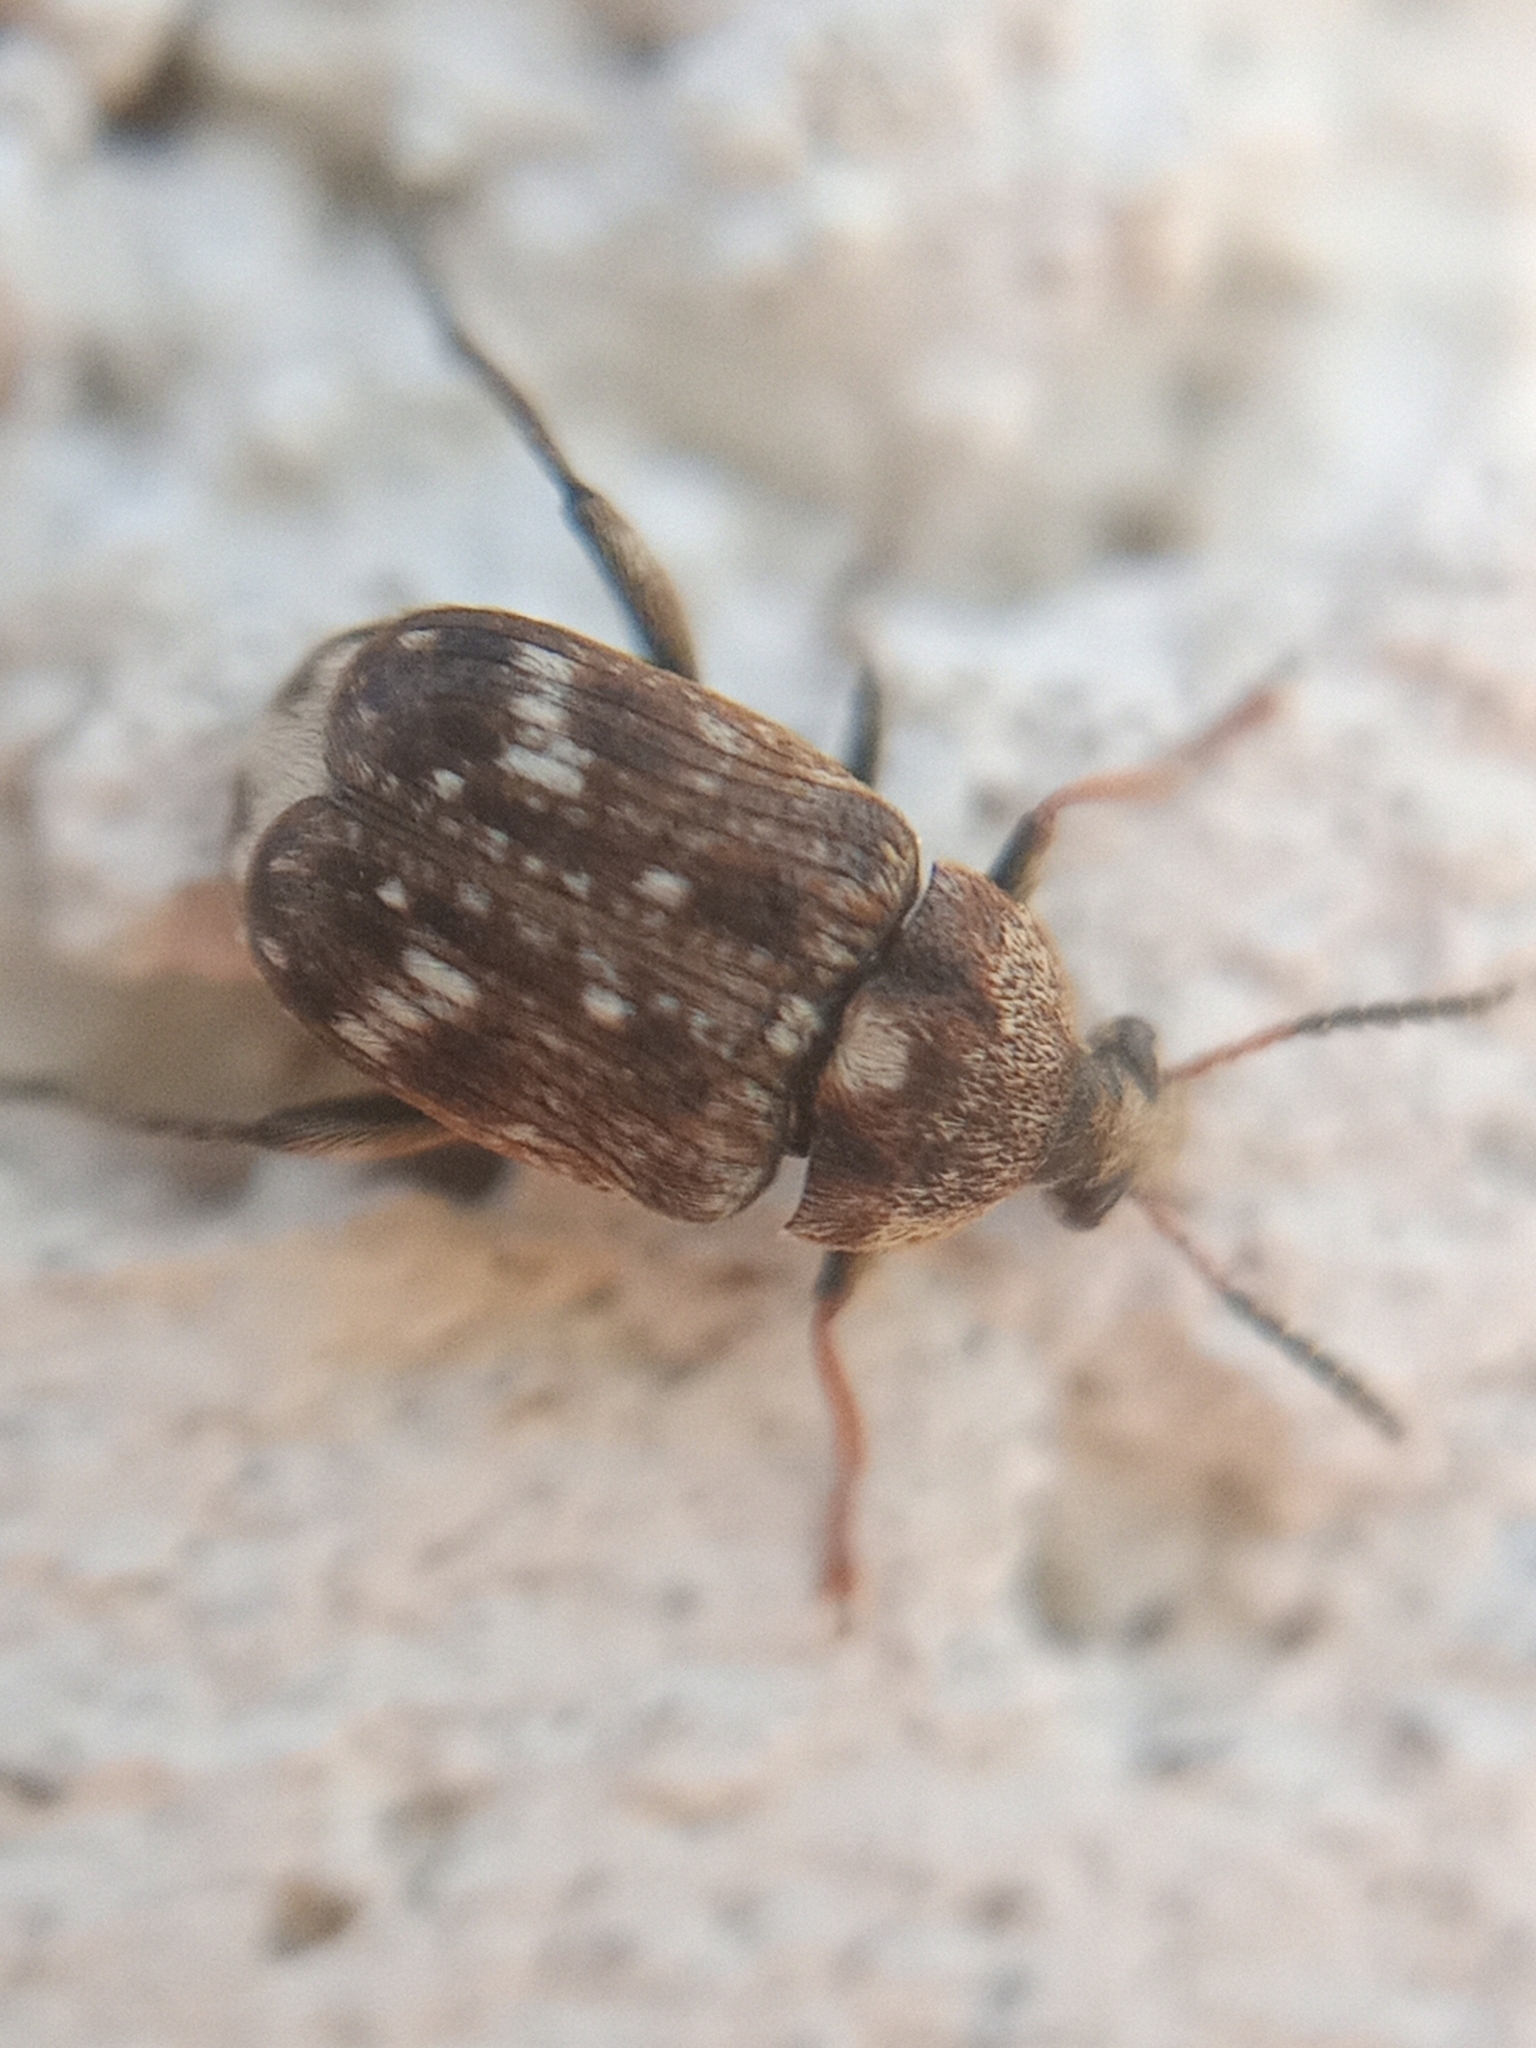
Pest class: pea_weevil